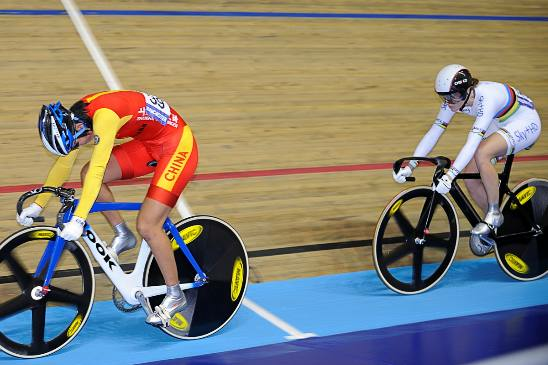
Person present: Yes